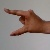
The image shows a hand gesture representing the letter 'Z' in Indian Sign Language.